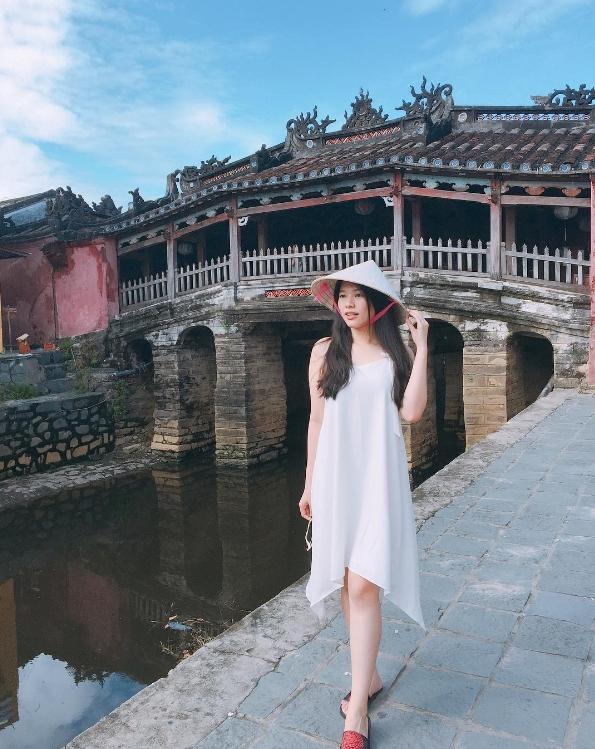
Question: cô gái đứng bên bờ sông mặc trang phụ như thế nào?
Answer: cô gái mặc chiếc đầm màu trắng